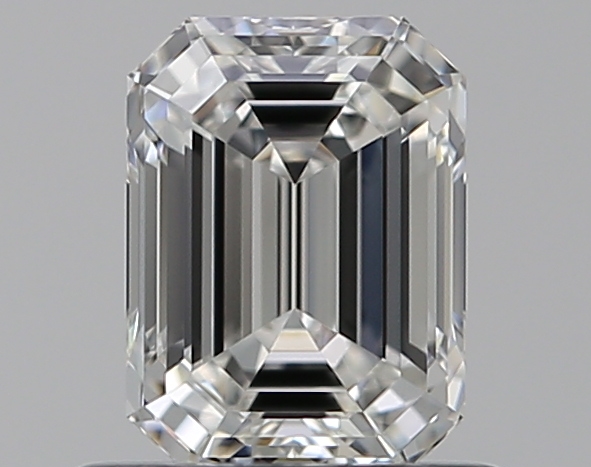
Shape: emerald
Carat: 0.7
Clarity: VVS1
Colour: G
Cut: EX
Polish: EX
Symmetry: EX
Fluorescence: F
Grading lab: GIA
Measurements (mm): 5.83 x 4.31 x 2.92